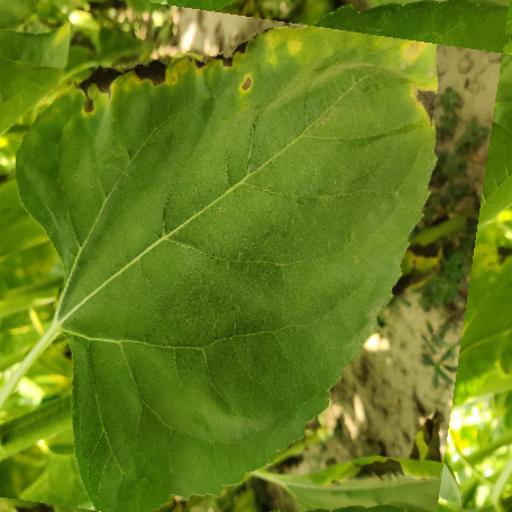
Label: Downy_mildew